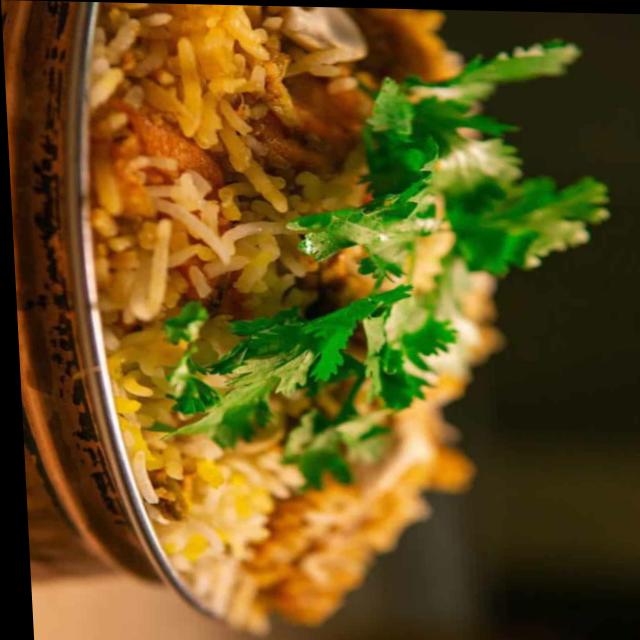
Dish: biryani